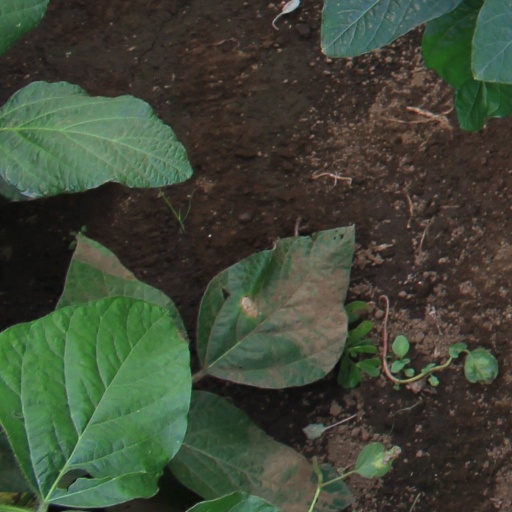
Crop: soybean